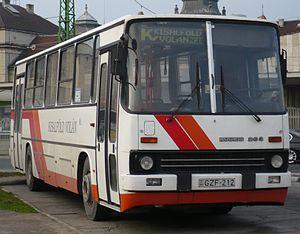
Kisalföld Volán est une compagnie de bus d'État hongroise desservant Győr et le comitat de Győr-Moson-Sopron. En janvier 2015, elle a fusionné ainsi que d'autres compagnies dans le ÉNYKK.